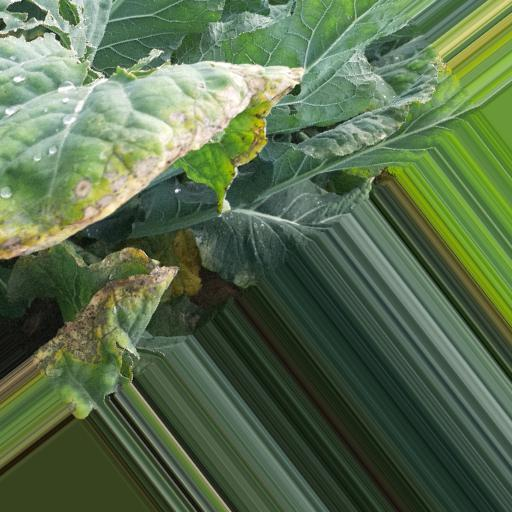
Label: Black Rot